X-bar theory

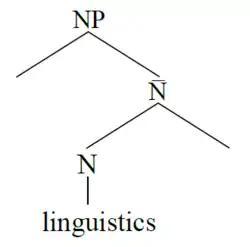
Figure 3

It is important that even if there are no candidates that can fit into the specifier and complement positions, these positions are syntactically present, and thus they are merely empty and unoccupied. (This is a natural consequence of the binarity principle.) This means that all phrasal categories have fundamentally uniform structures under the X-bar schema, which makes it unnecessary to assume that different phrases have different structures, unlike when one adopts the PSR. (This resolves the second issue above.) In the meantime, one needs to be wary of when such empty positions are representationally omitted as in Figure 4.